Rubió

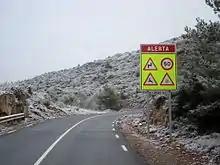
Maioles mountain pass (road BV-1031)

Rubió is governed by the Convergència i Unió (CiU). The mayor is Francesc Miquel Archela Gil, and the city council has four other members.